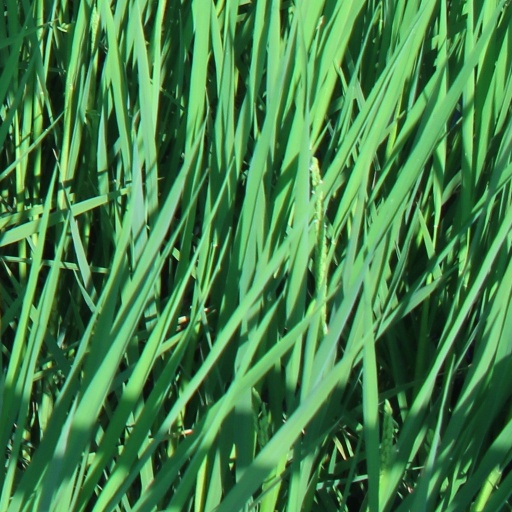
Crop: rice